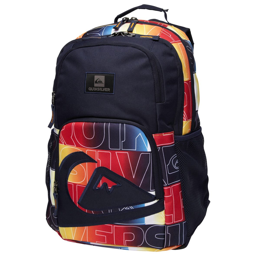
get your kid noticed at school with the latest school bags .